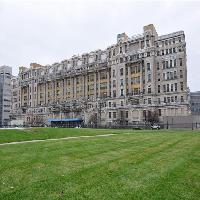
Weather: cloudy or overcast